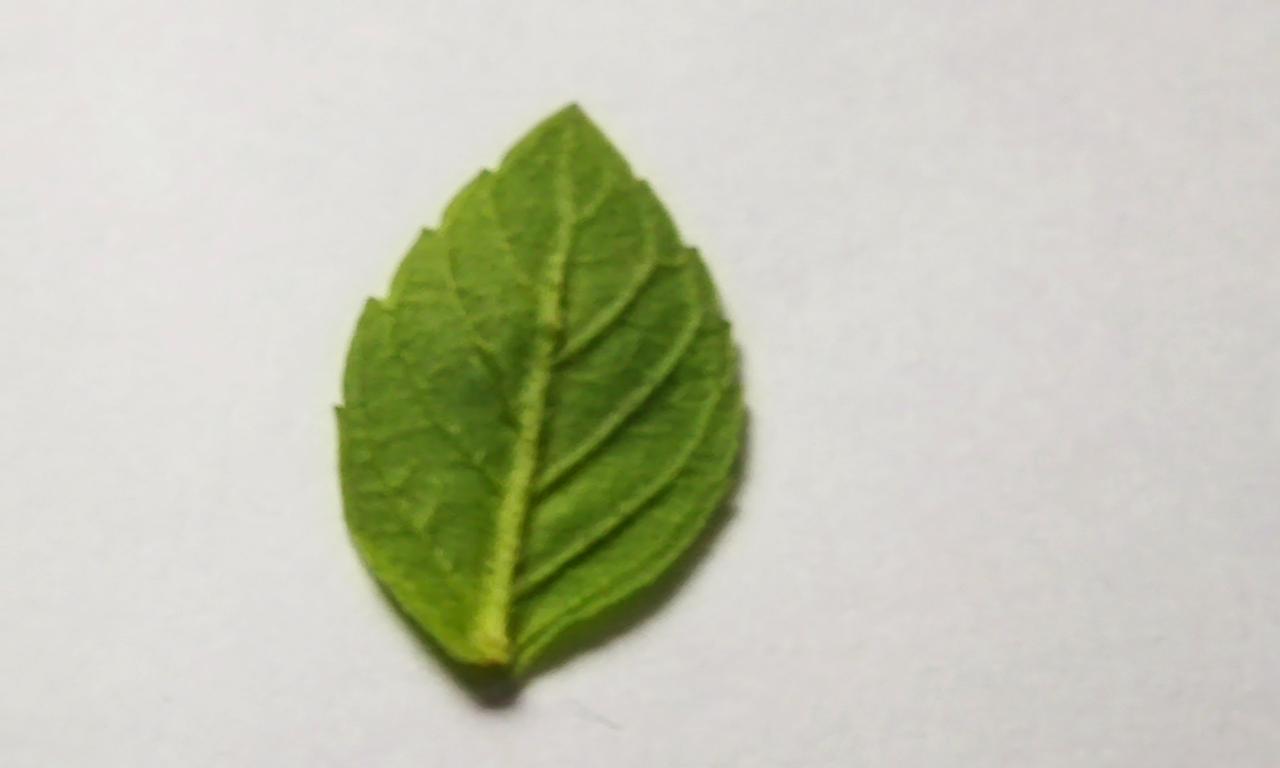
Label: Fresh